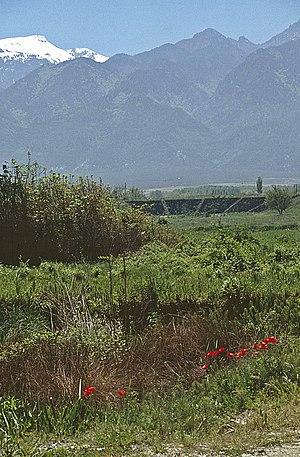
Le royaume de Macédoine est un État grec antique situé au nord de la Grèce antique, correspondant aujourd’hui principalement à la Macédoine grecque avant son expansion. Il s'étend sur la partie nord-est de la péninsule grecque, bordé par l'Épire à l'ouest, la Péonie au nord, la Thrace à l'est et la Thessalie au sud. Constitué en royaume à l'époque archaïque, il devient le royaume dominant de l'époque hellénistique.